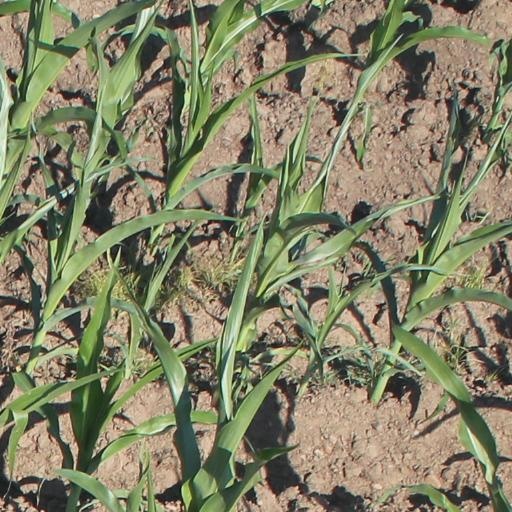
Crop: maize; corn